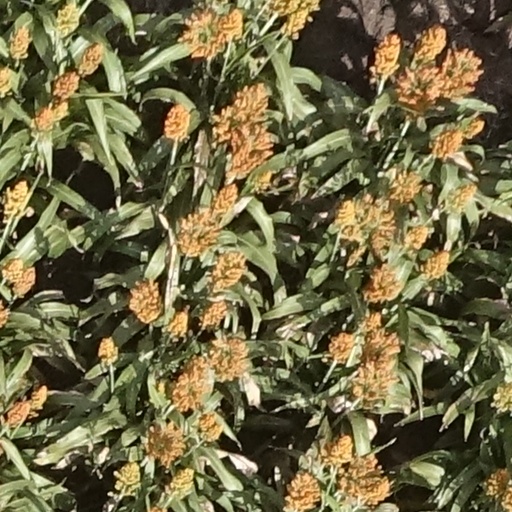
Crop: sorghum